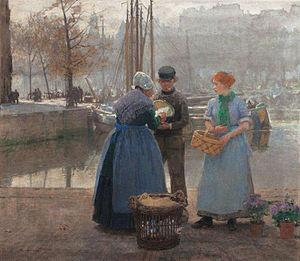
Rotterdam est une commune néerlandaise, située dans la province de Hollande-Méridionale. La population municipale est de 634 660 habitants. Environ 1 424 000 habitent dans son agglomération, qui fait partie de la conurbation de la Randstad. Ses habitants sont les Rotterdamois.